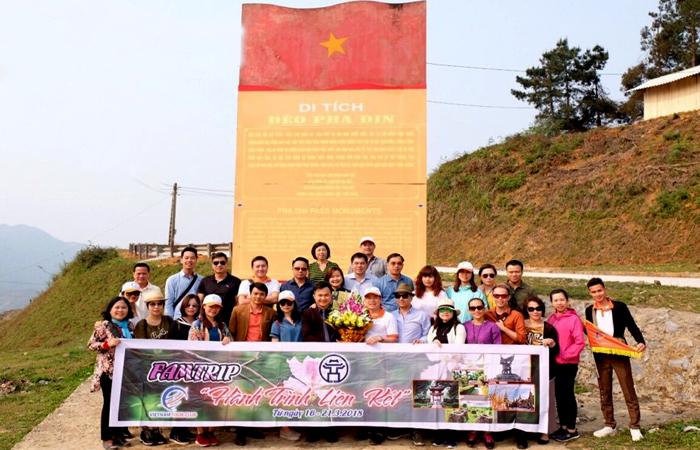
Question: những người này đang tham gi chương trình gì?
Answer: tham gia "hành trình liên kết"